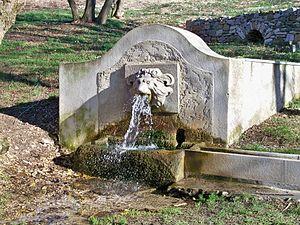
Fontaine près de Lardiers (04), France
La montagne de Lure est une montagne des Préalpes de Haute-Provence, située dans le département des Alpes-de-Haute-Provence. Elle appartient à la même formation géologique que le plateau d'Albion, qu'elle jouxte, et le mont Ventoux. Cette chaîne s'allonge sur 42 kilomètres de long, culmine au signal de Lure et présente un relief très contrasté entre l'adret calcaire, coupé de combes et de vallons, et l'ubac marneux, où s'accumulent monts et ravins.